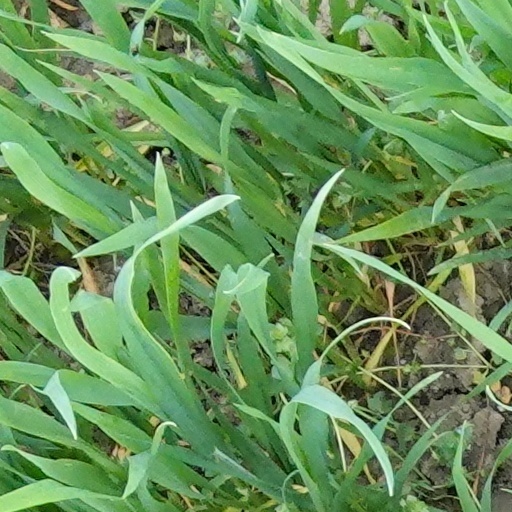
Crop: wheat